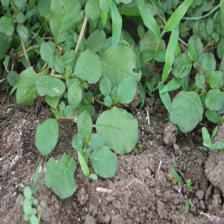
Label: BroadLeafWeed